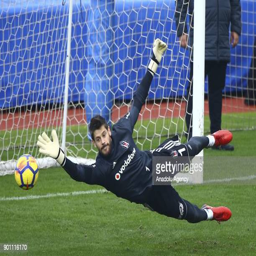
person attends a training session within his team 's midseason training camp